Waseem Badami

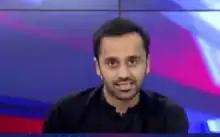
Badami in 2017

In 2017, Badami partnered up with Hemani Herbals and launched organic products and skin care brand named "WB" after his initials. The product was launched in Dubai followed by Karachi.